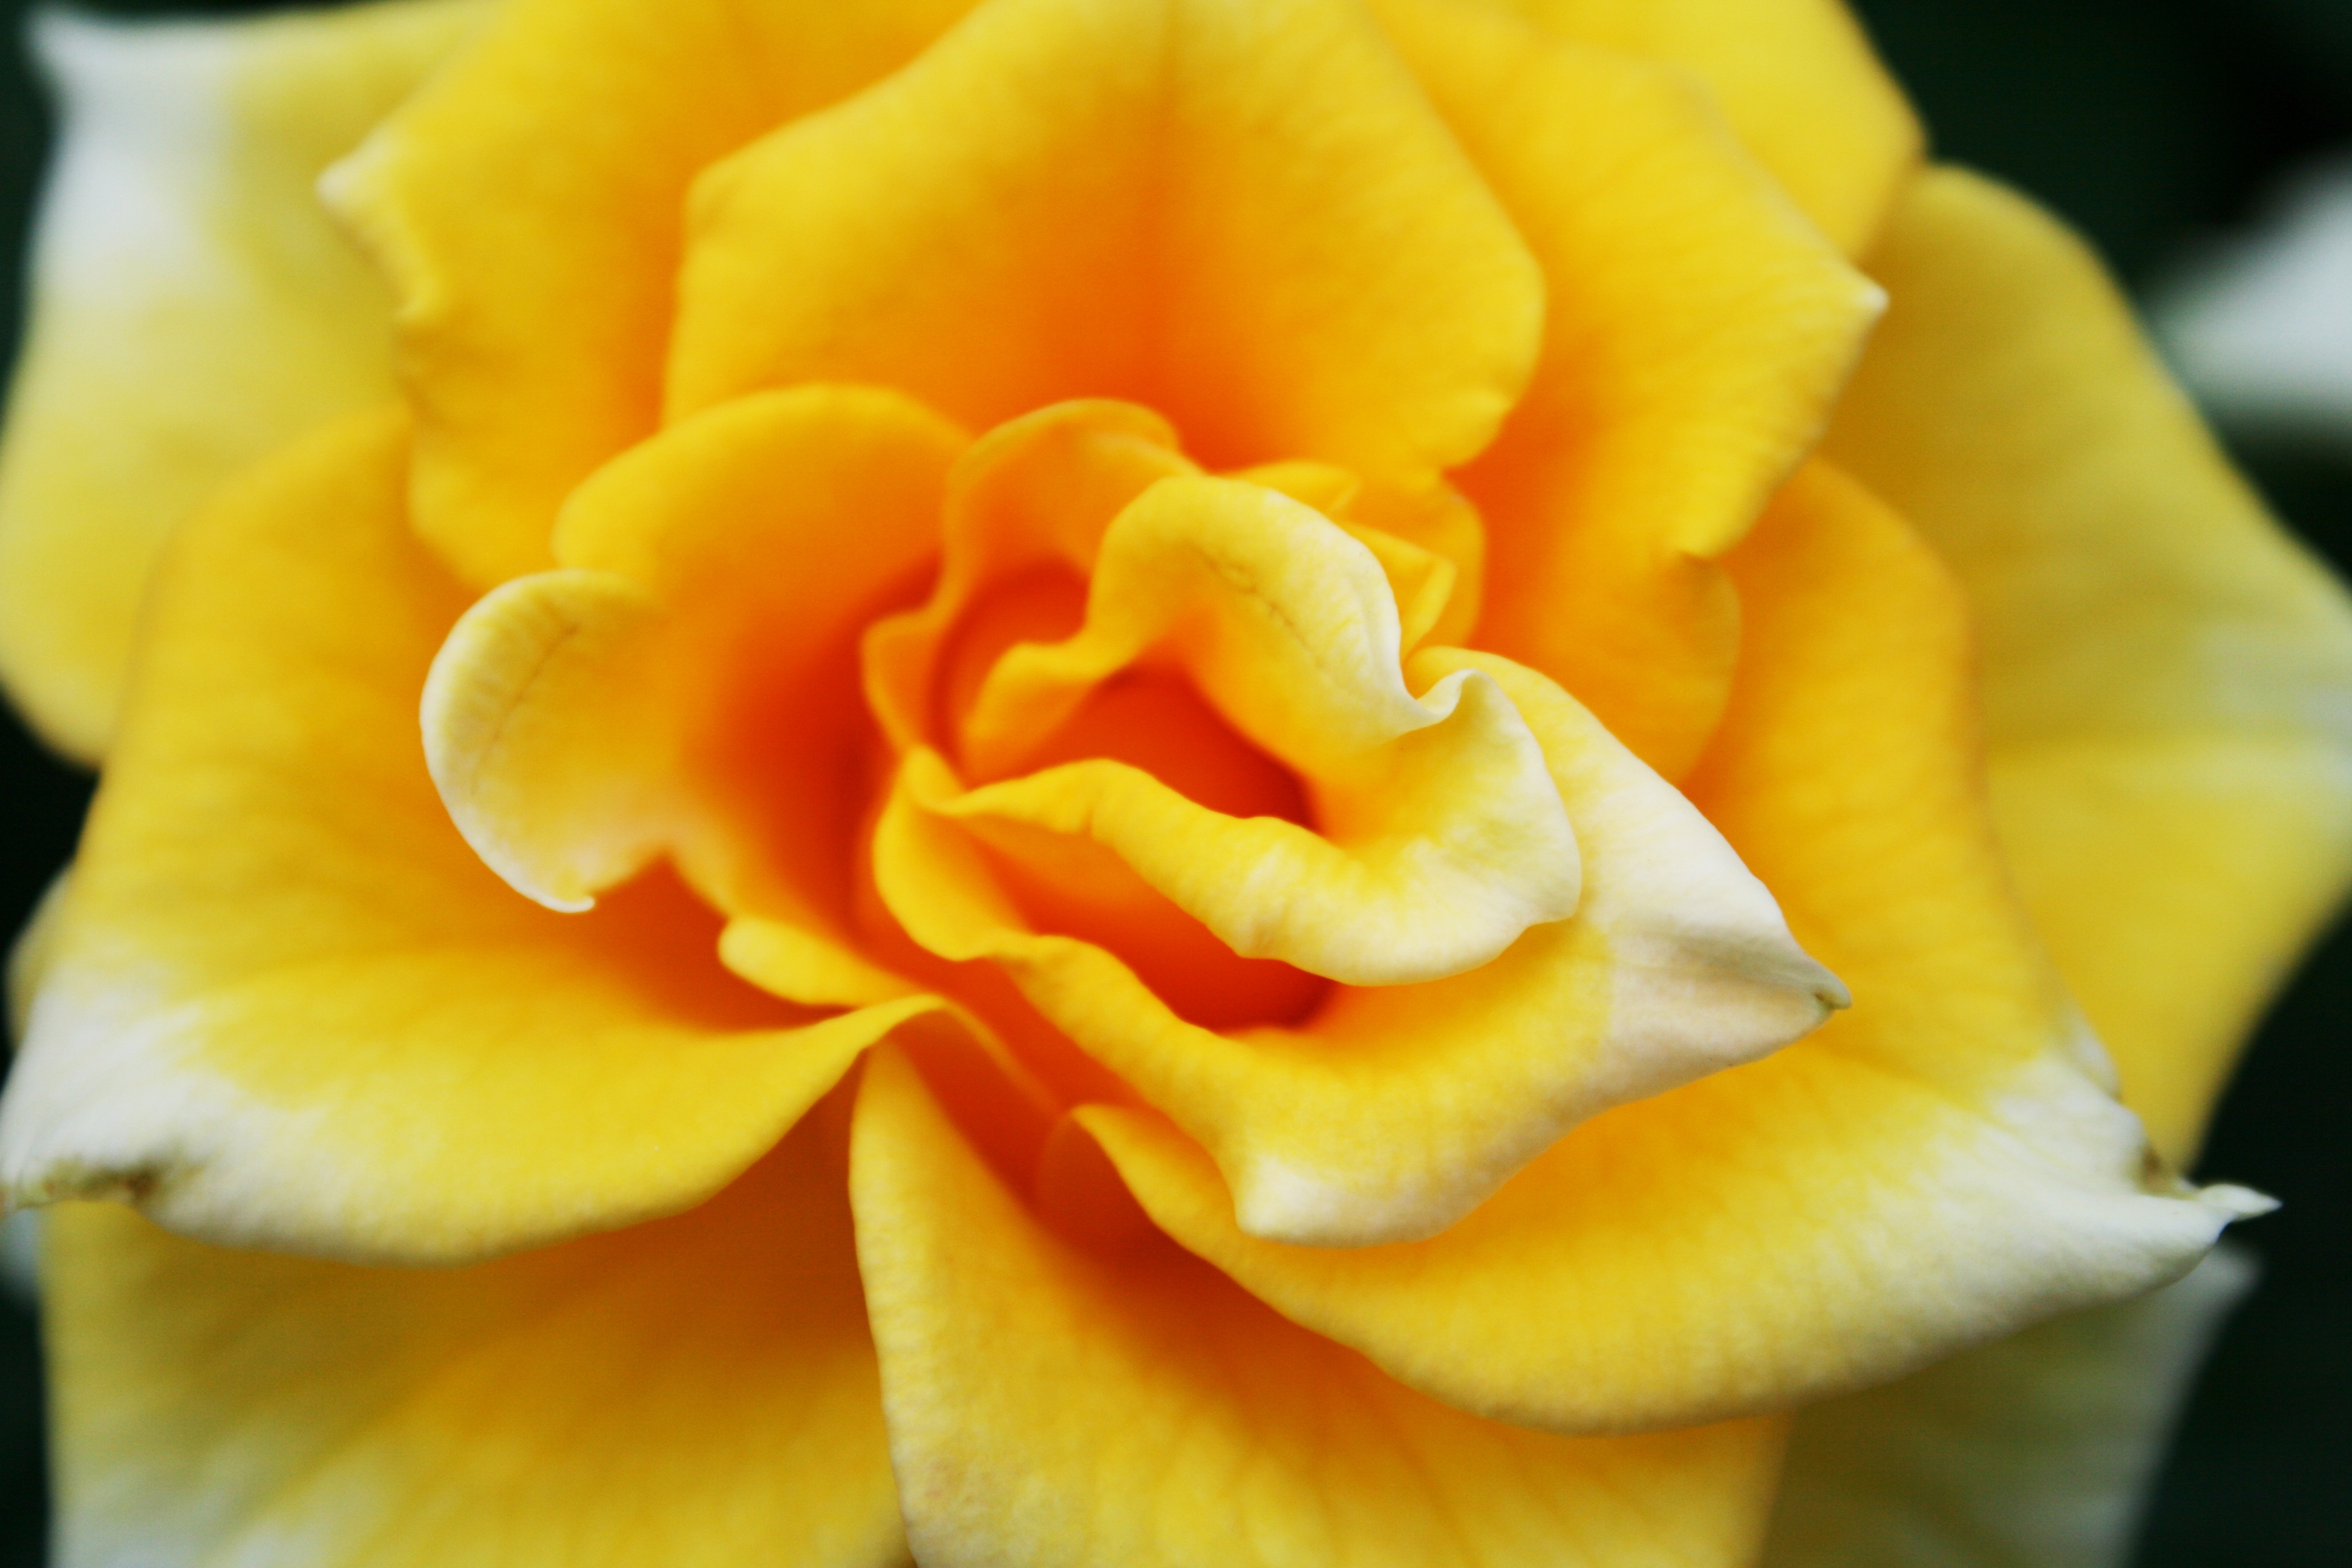
blossom, plant, flower, petal, bloom, rose, macro, yellow, flora, close up, floribunda, fragrance, rose bloom, macro photography, flowering plant, garden roses, rose family, plant stem, land plant, austrian briar